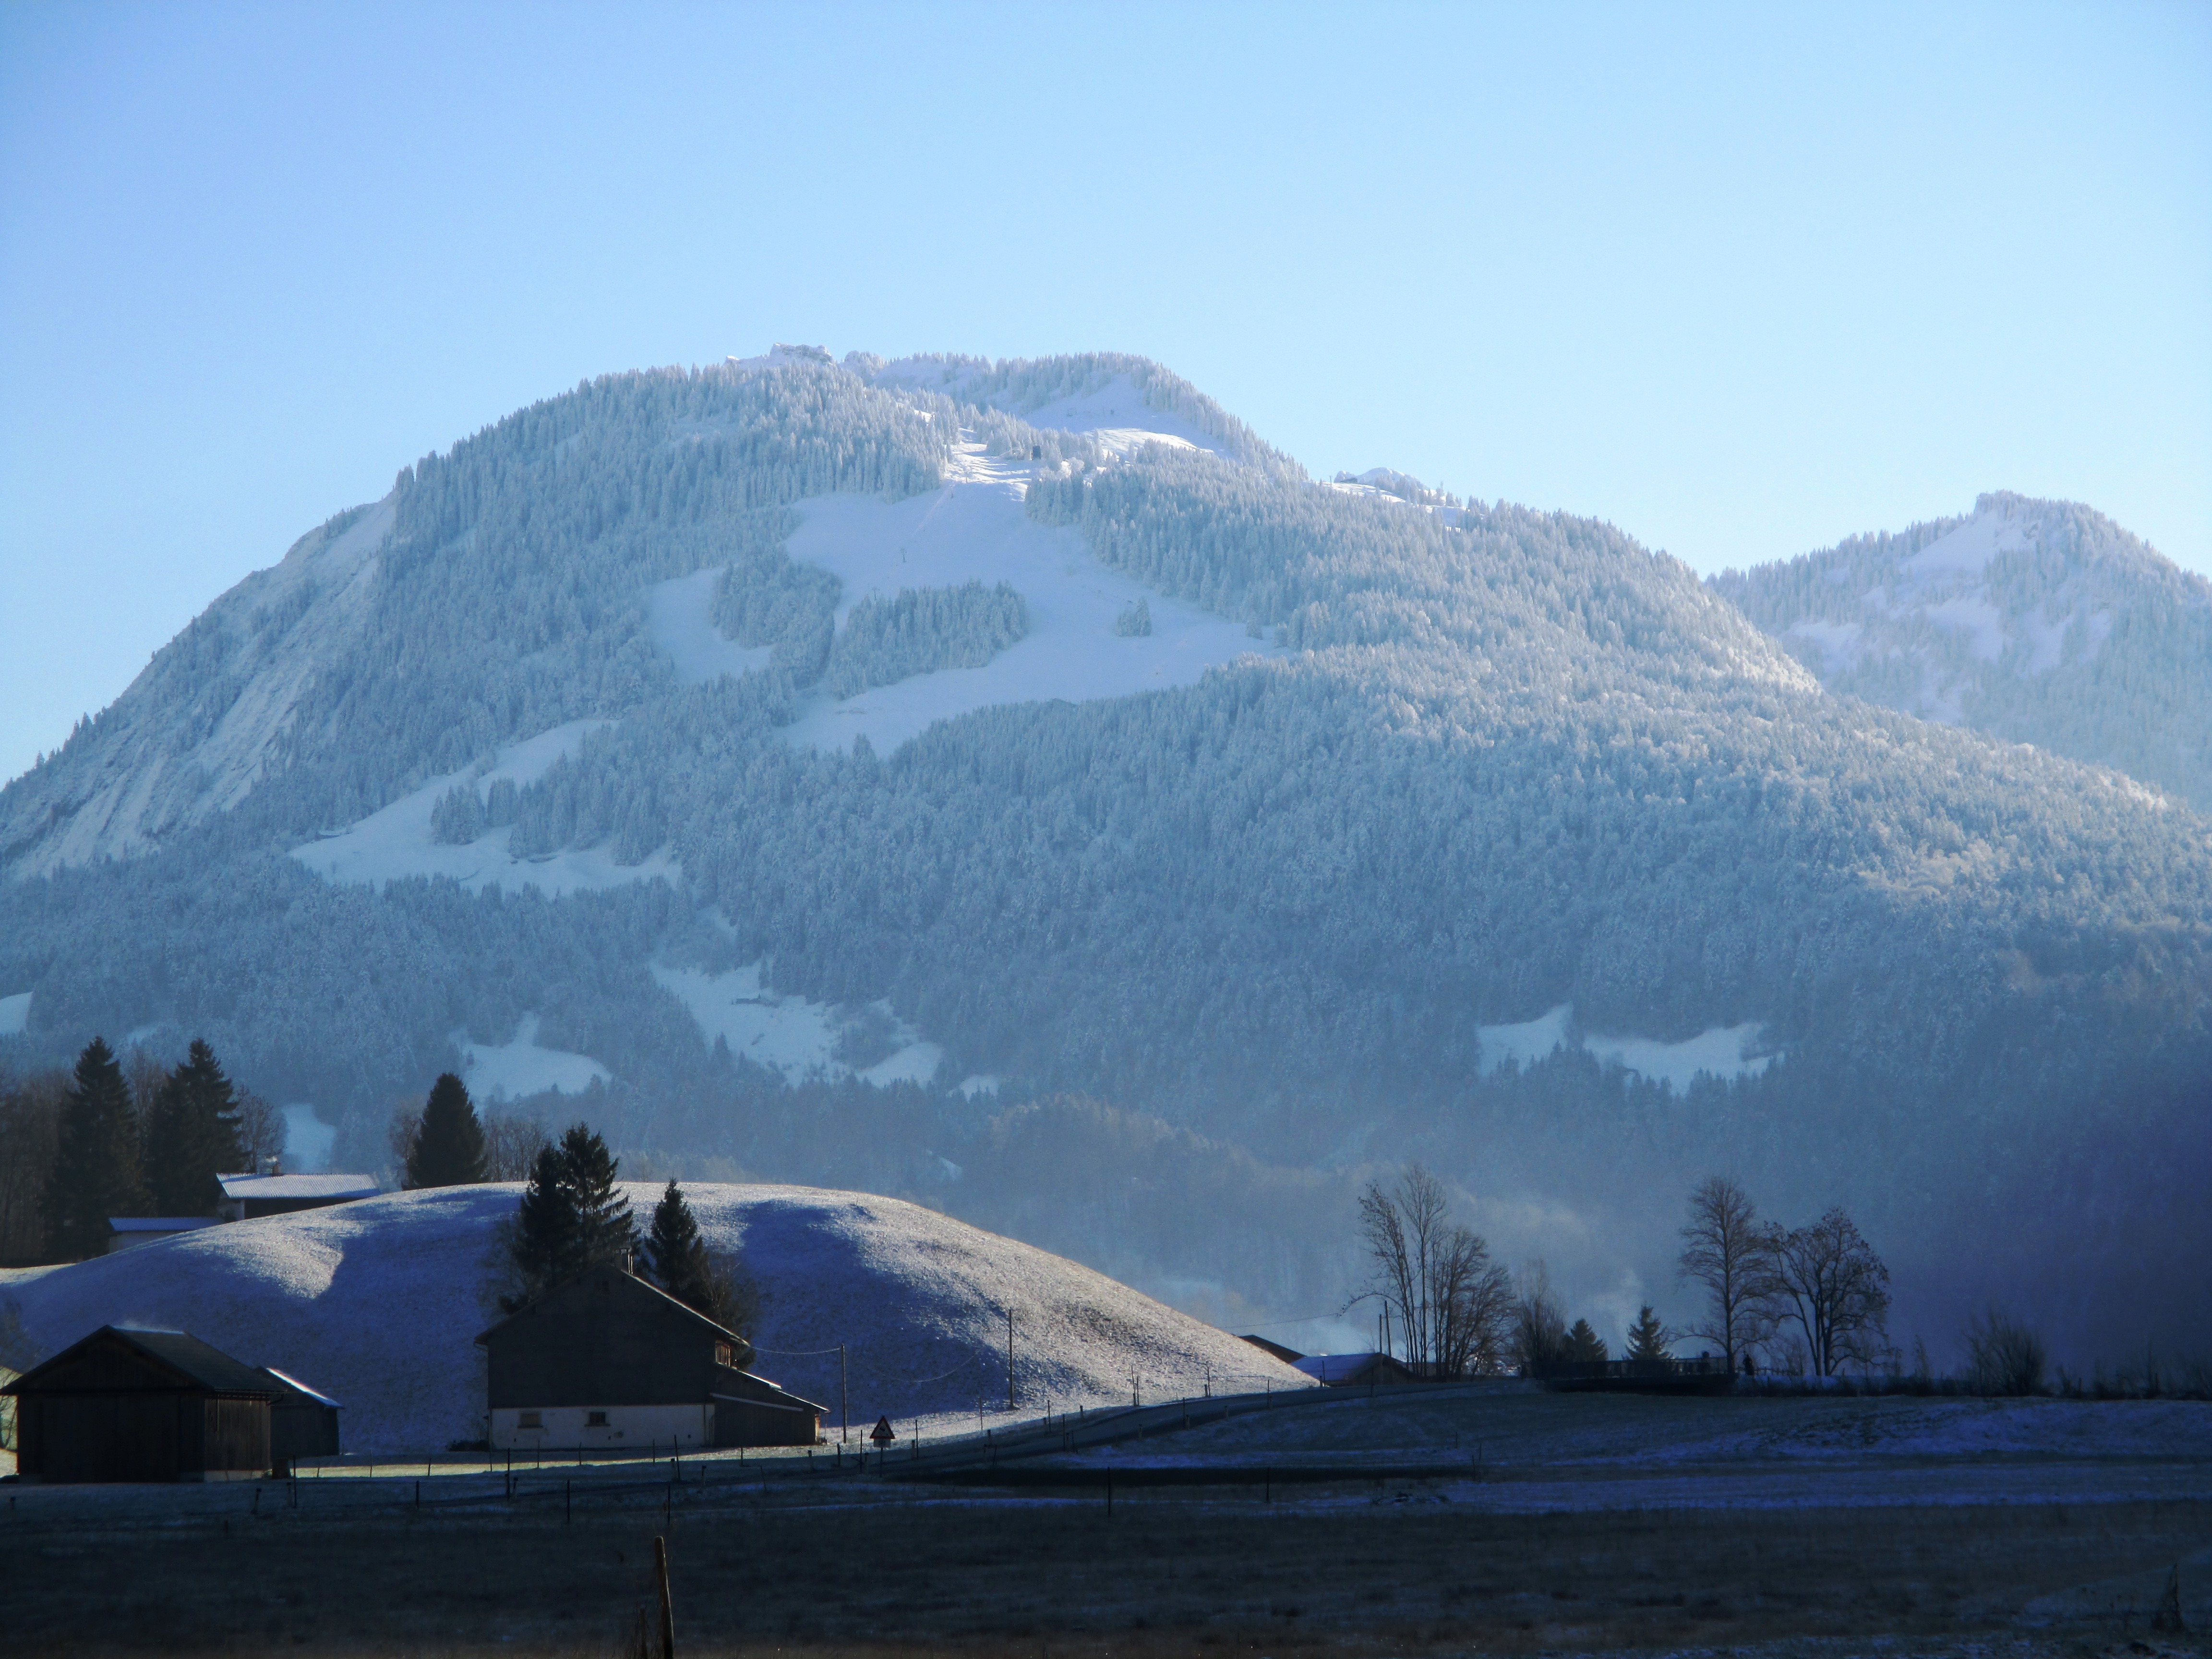
nature, mountain, snow, winter, hill, mountain range, weather, ridge, summit, background image, mountains, alps, homes, plateau, vorarlberg, fell, landform, mountain pass, geographical feature, mountainous landforms, bad reuthe